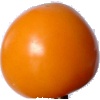
Label: yellow_tomato